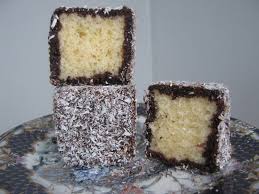
Yemek: lokum